Hiromi Tsuru

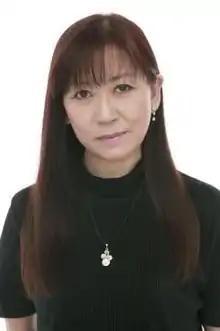

was a Japanese actress and narrator. During her life, she was attached to the Himawari Theatre Group as a child and then to Aoni Production at the time of her death. She was most known for voicing the character of Bulma ("Dragon Ball") for over 31 years. She was also known for her roles as Ukyo Kuonji ("Ranma ½"), Dokin-chan ("Soreike! Anpanman"), Madoka Ayukawa ("Kimagure Orange Road"), Miyuki Kashima ("Miyuki"), Reiko Mikami ("Ghost Sweeper Mikami"), Meryl Strife ("Trigun"), Naomi Hunter ("Metal Gear" series), Oyone-baasan ("Chibi Maruko-chan"), and Asuna Kujo ("Maison Ikkoku").